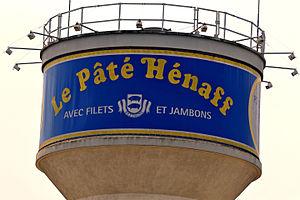
Château d'eau de l'usine Hénaff à Pouldreuzic, dont le réservoir est habillé à l'image d'une boîte de Pâté Hénaff.
Hénaff est une entreprise française familiale fondée en 1907 par Jean Hénaff. La société Hénaff est située à Pouldreuzic et dispose d’un site industriel de 65 000 m² et d’un abattoir intégré. En France, elle est la première marque de pâtés et rillettes appertisés avec plus de 26 % de parts de marché. Son produit phare est le Pâté Hénaff depuis sa création en 1915.